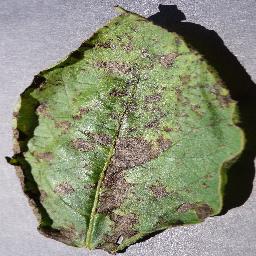
Etiqueta: Tizon_Temprano